Funj Sultanate

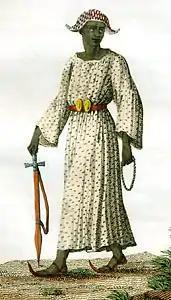
A "manjil" of Fazughli

The sultans of Sennar were powerful, but not absolutely so, as a council of 20 elders also had a say in state decisions. Below the king stood the chief minister, the "amin", and the "jundi", who supervised the market and acted as commander of the state police and intelligence service. Another high court official was the "sid al-qum", a royal bodyguard and executioner. Only he was allowed to shed royal blood, as he was tasked to kill all brothers of a freshly elected king to prevent civil wars.